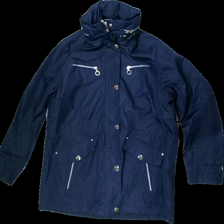
View: front
Type: Outerwear
Category: Ladies
Brand: Missing
Brand text on label: Canard Collection
Colors: Blue
Material: 100% polyester
Cut: Regular
Size: L
Season: All
Price range: 50-100
Recommended usage: Reuse